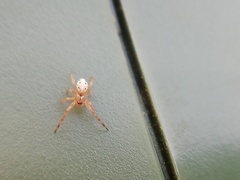
Species: Lactrodectus_hesperus